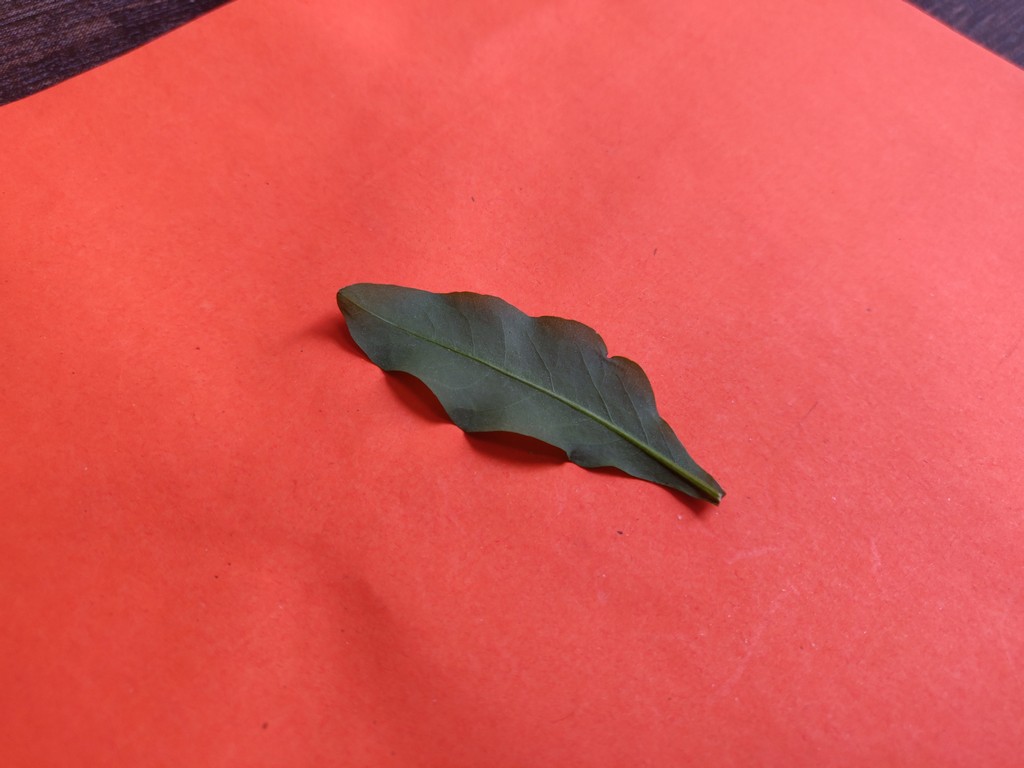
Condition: Healthy
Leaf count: single
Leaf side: back